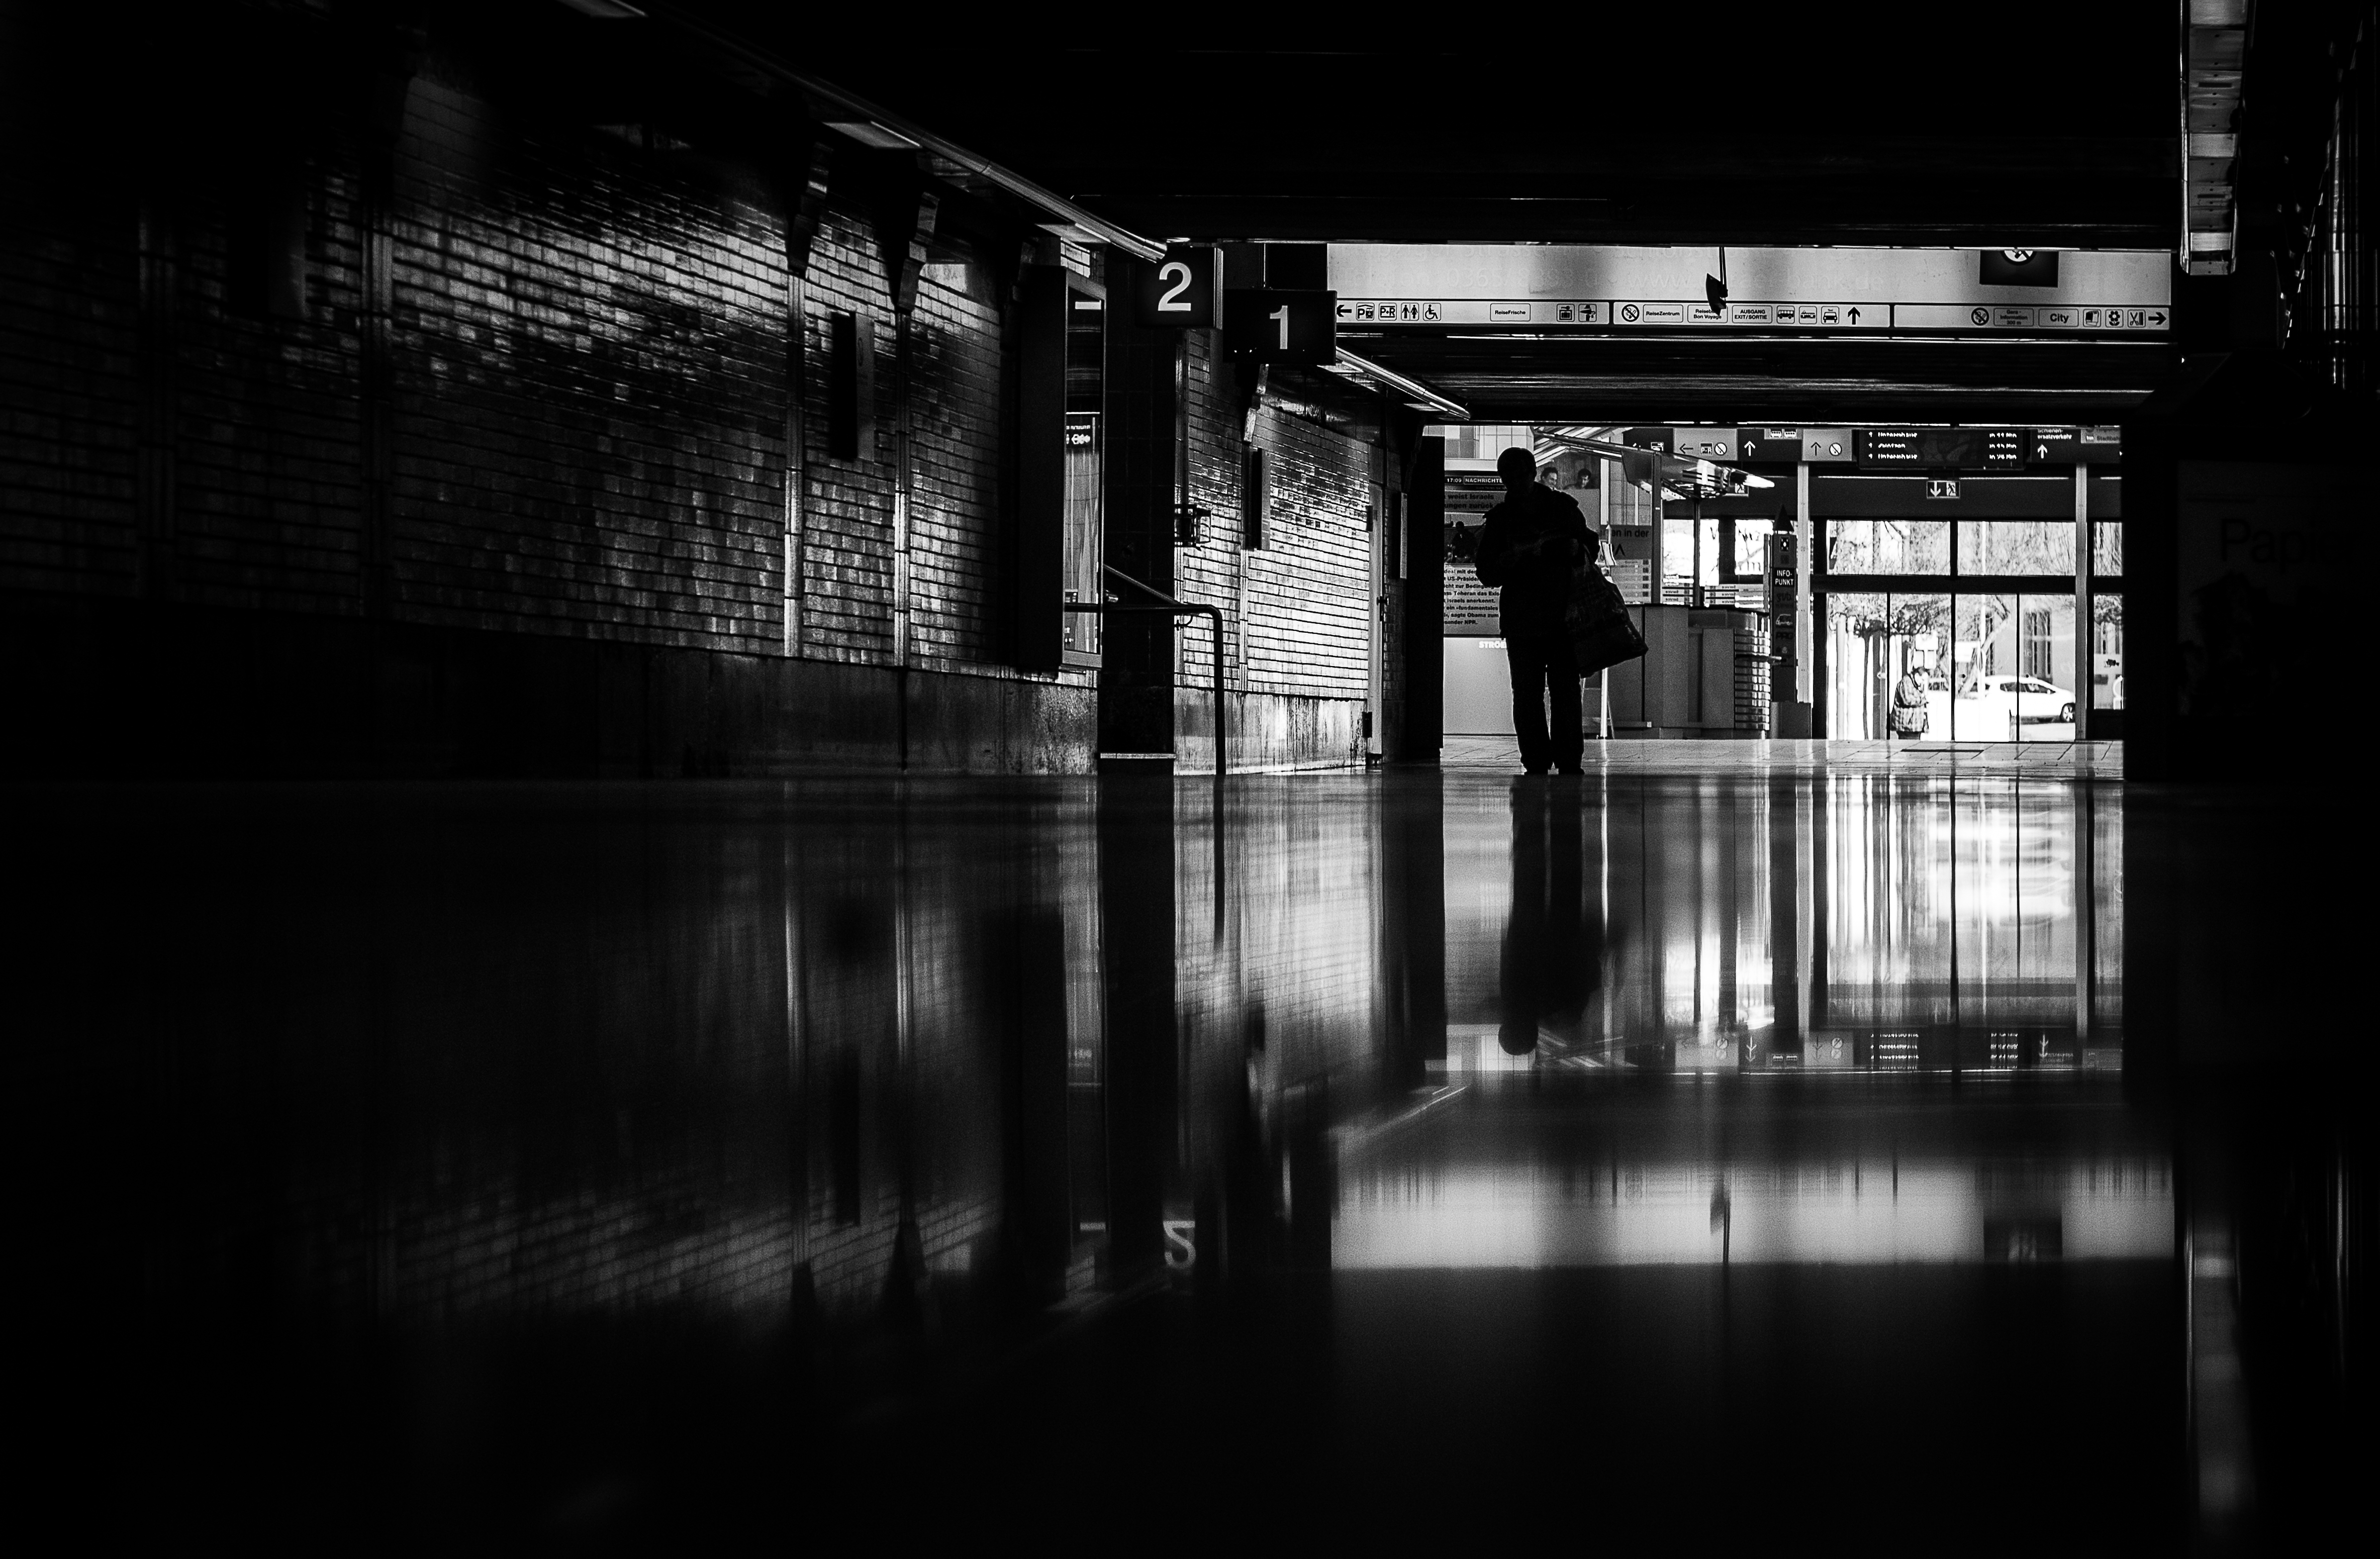
light, black and white, white, night, photography, reflection, darkness, black, monochrome, lighting, symmetry, shape, monochrome photography, film noir